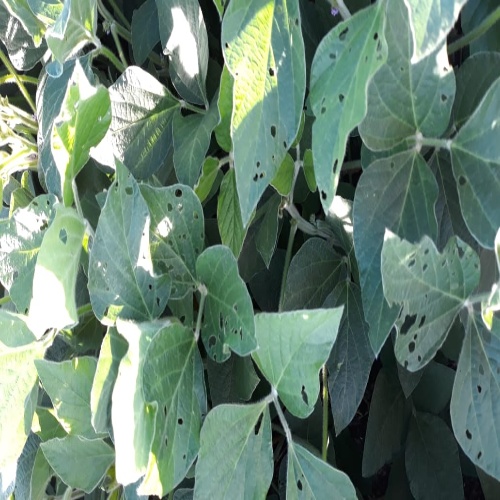
Label: Caterpillar